Kostanjevica na Krki

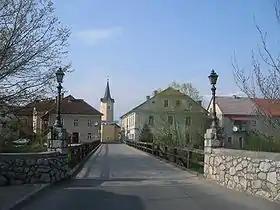
Bridge over the Krka River

A former monastic complex, which was burned by the Partisans in World War II, has been renovated and now houses the Božidar Jakac Gallery, an art gallery with a sculpture park and a permanent exhibition of works by Božidar Jakac. It is dominated by the Early Gothic abbey church built in 1234.